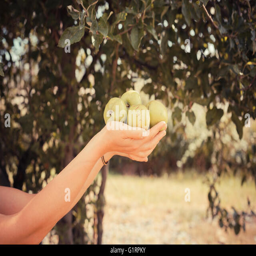
a woman is holding a bunch of apples under a tree